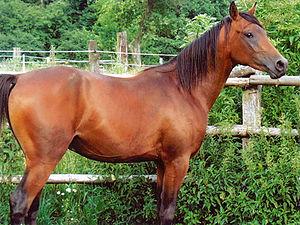
Le bai est, dans le domaine de l'hippologie, l'une des couleurs de robes les plus fréquentes chez le cheval. Le pelage est dans les tons roux, marron à chocolat. La crinière, la queue, le contour des oreilles et le bas des membres sont noirs, c'est essentiellement ce qui différencie les chevaux bais des alezans. La peau de ces chevaux est sombre, excepté sous leurs marques blanches où elle est rose. On trouve des bais parmi presque toutes les races de chevaux. La robe baie est classée différemment par la génétique et les Haras nationaux français. Le gène responsable de la robe baie est nommé « Agouti ».
Le cheval arabe et le pur-sang arabe, lignée pure élevée principalement par les Bédouins, forment une race chevaline de selle originaire du Moyen-Orient. Avec sa tête très typée et son port de queue relevé, le pur-sang arabe fait partie des races les plus facilement identifiables. Il est souvent cité comme le « plus beau cheval du monde ». C'est aussi l'une des races les plus anciennes qui soient, des fouilles archéologiques ayant prouvé que des chevaux caspiens, très proches physiquement de l'arabe, vivaient en Mésopotamie dès la plus haute Antiquité. Au cours de l'histoire, les chevaux arabes ont quitté leur Moyen-Orient natal pour gagner d'autres régions à l'occasion de guerres ou d'échanges commerciaux. Ils sont utilisés en croisement pour apporter de la vitesse, de l'endurance, de l'élégance et des os solides aux autres races de chevaux. On trouve désormais des arabes dans les courants de sang de la plupart des élevages modernes de chevaux de selle.